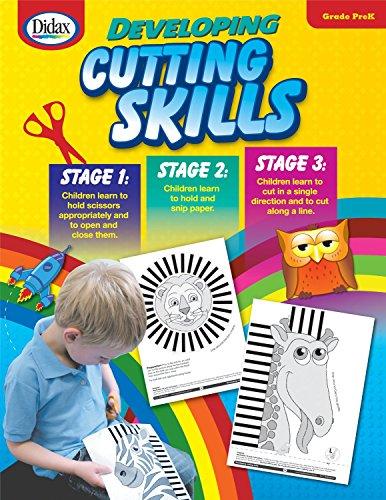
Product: Didax Educational Resources Developing Cutting Skills: Early Years
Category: Toys & Games | Learning & Education | Counting & Math Toys
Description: Students will learn to hold scissors and paper and to cut along a line.
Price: $14.95